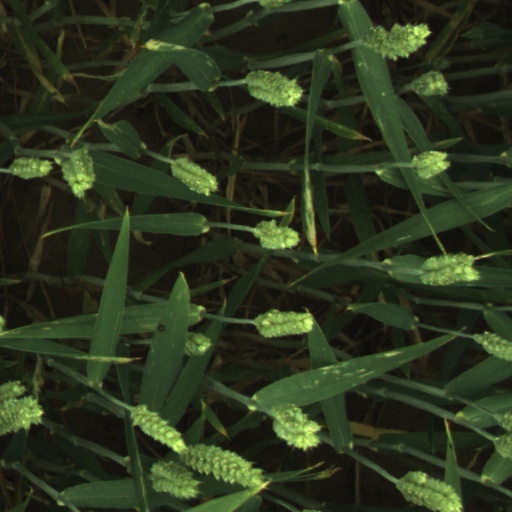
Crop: wheat